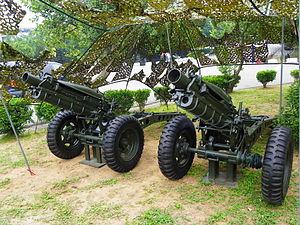
L'obusier M116 est un obusier léger américain entré en service en 1927. Il fut produit à plusieurs milliers d'exemplaires durant la Seconde Guerre mondiale.